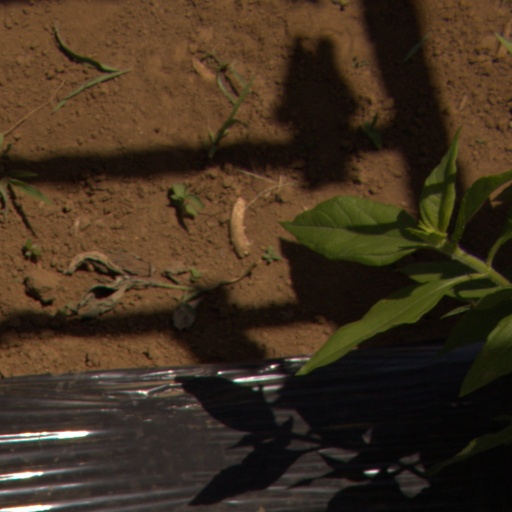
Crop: Jerusalem artichoke